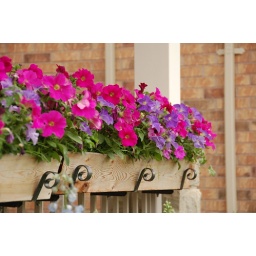
Putunia in flower box